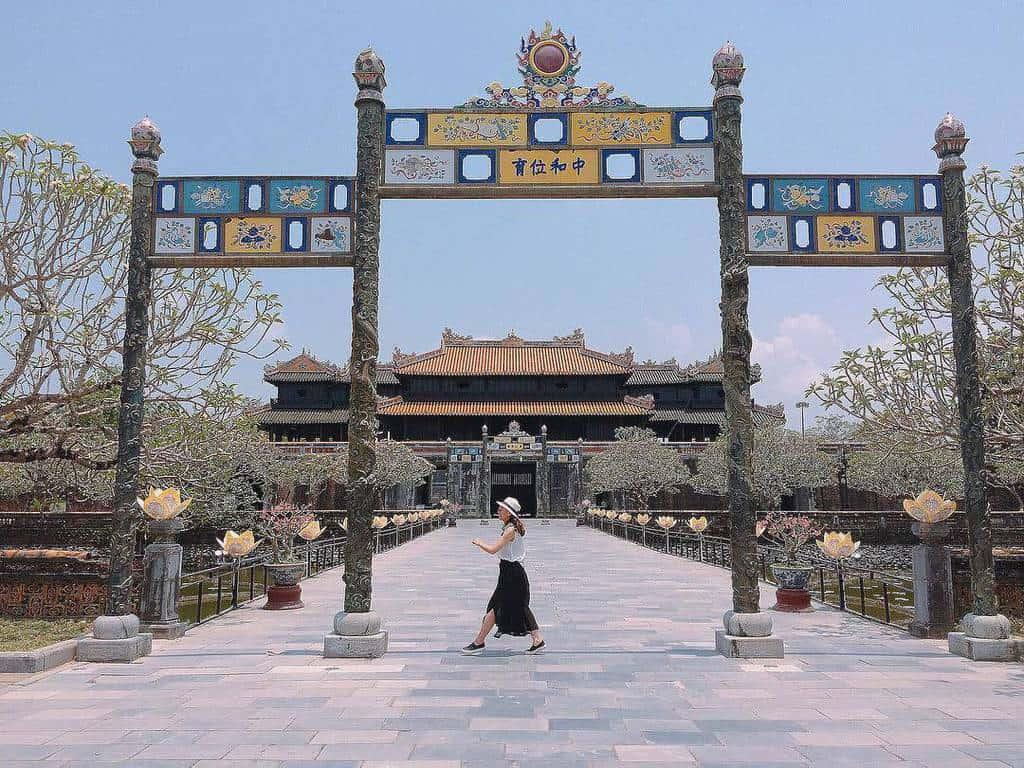
cô gái đang di chuyển phía trước cổng của một khu di tích